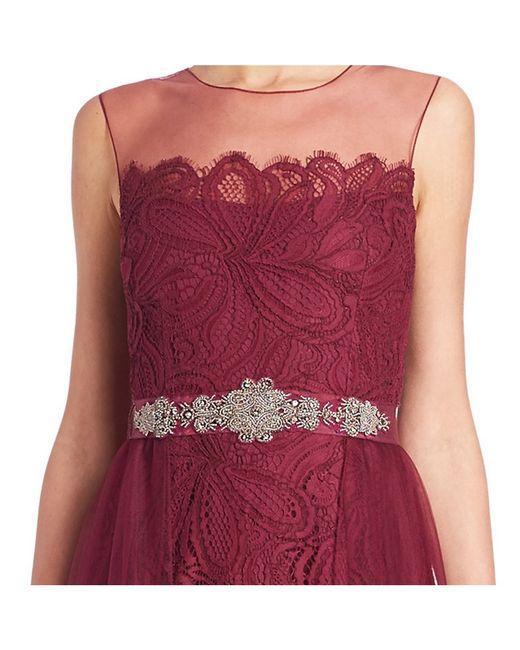
Kleider in Übergröße Kontrast Spitze Schlicht Glamour